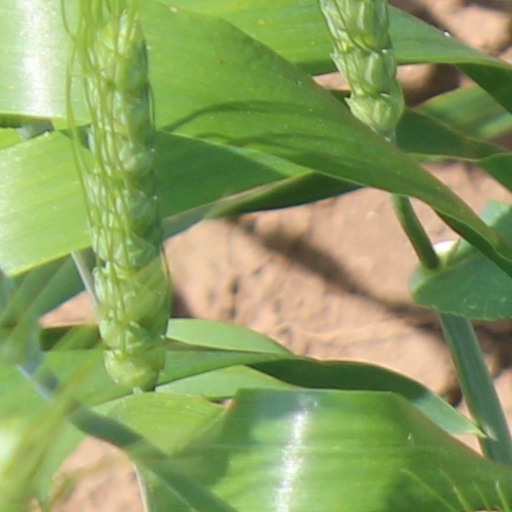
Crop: wheat